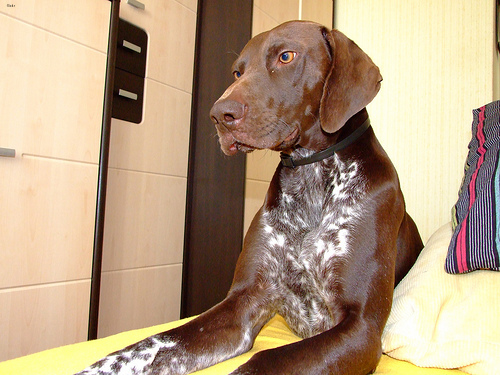
Animal: dog
Breed: german_shorthaired